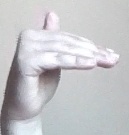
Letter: khaa